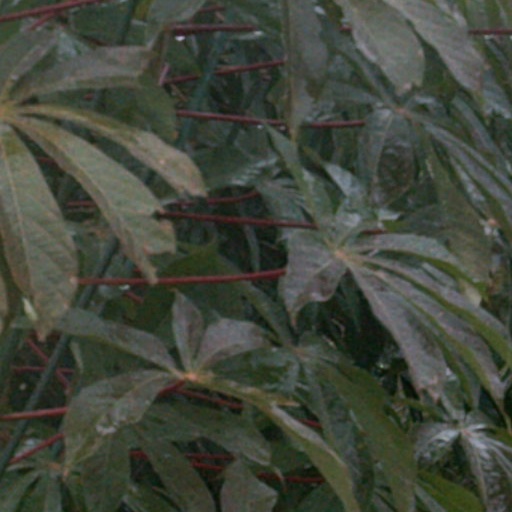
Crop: cassava